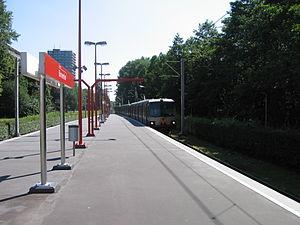
Prins Alexander est un arrondissement de Rotterdam. Au 1ᵉʳ janvier 2017, sa population comptait 94 901 habitants.